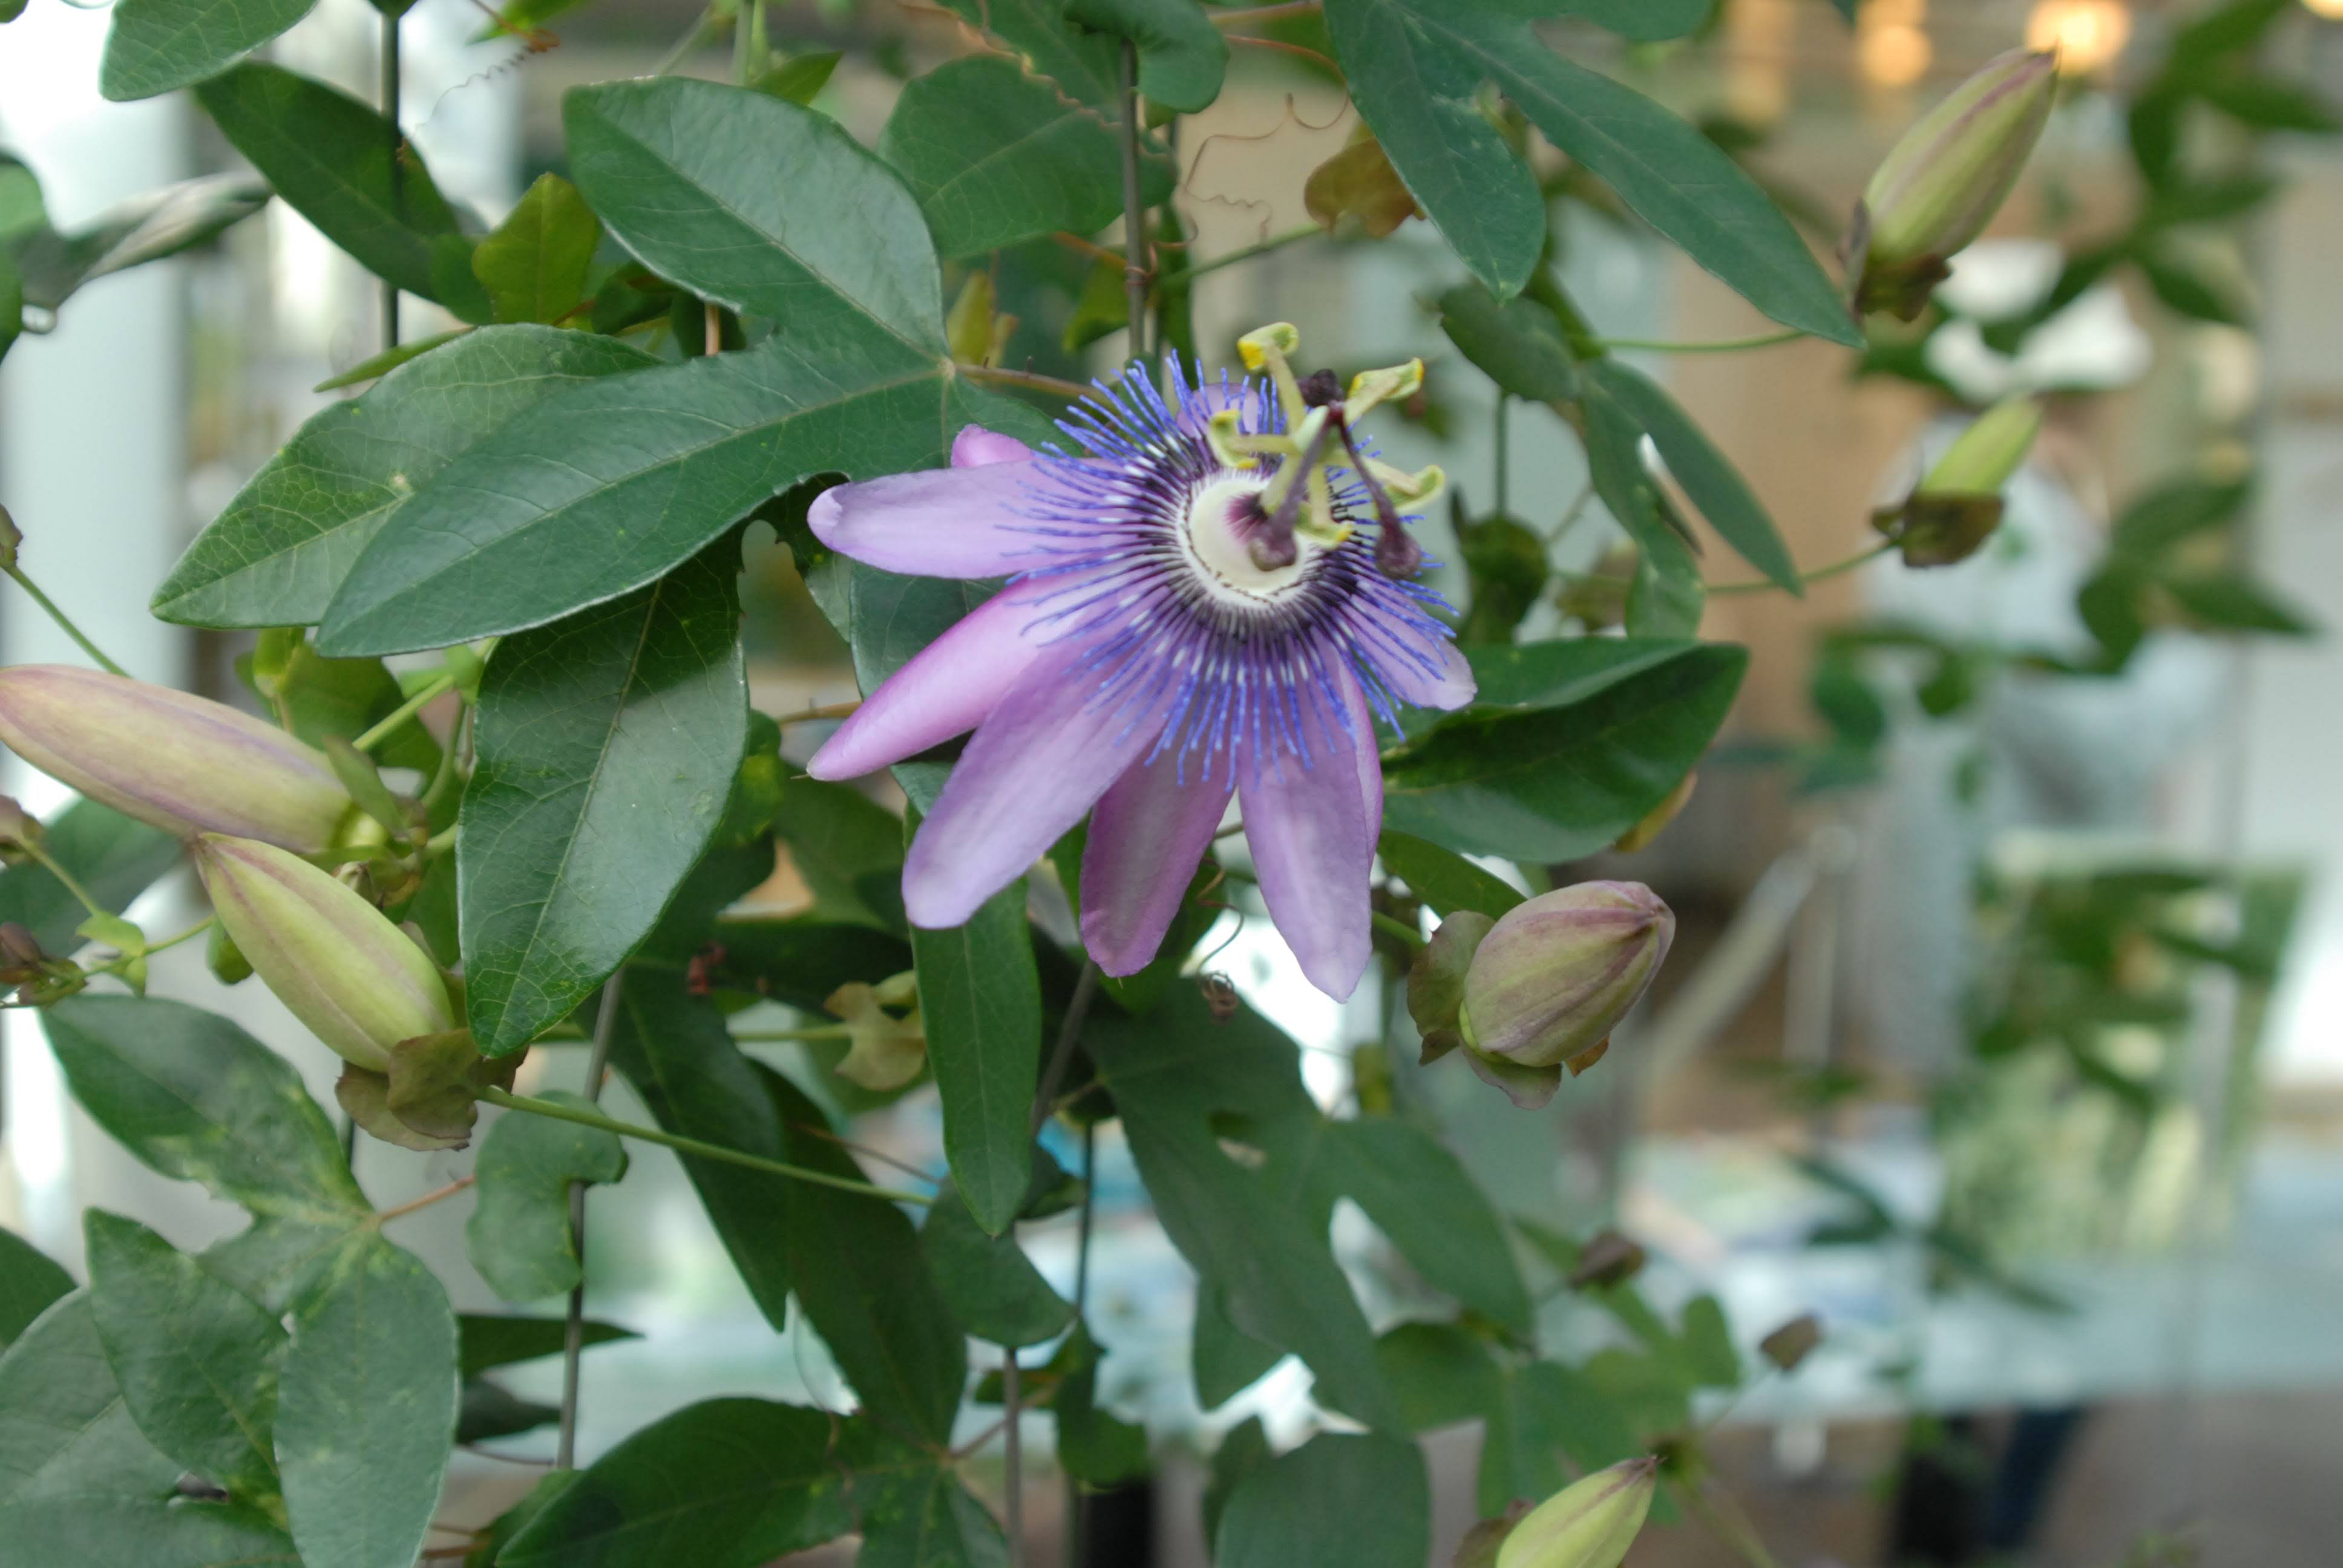
passion, flower, passiflora, lilac, green, leaf, purple, purple passionflower, petal, woody plant, flowering plant, botany, violet, passion flower family, giant granadilla, plant stem, pollen, passion flower, annual plant, passion fruit, Pedicel